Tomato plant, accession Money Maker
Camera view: horizontal (90 deg, fisheye); turntable rotation: 300 degrees
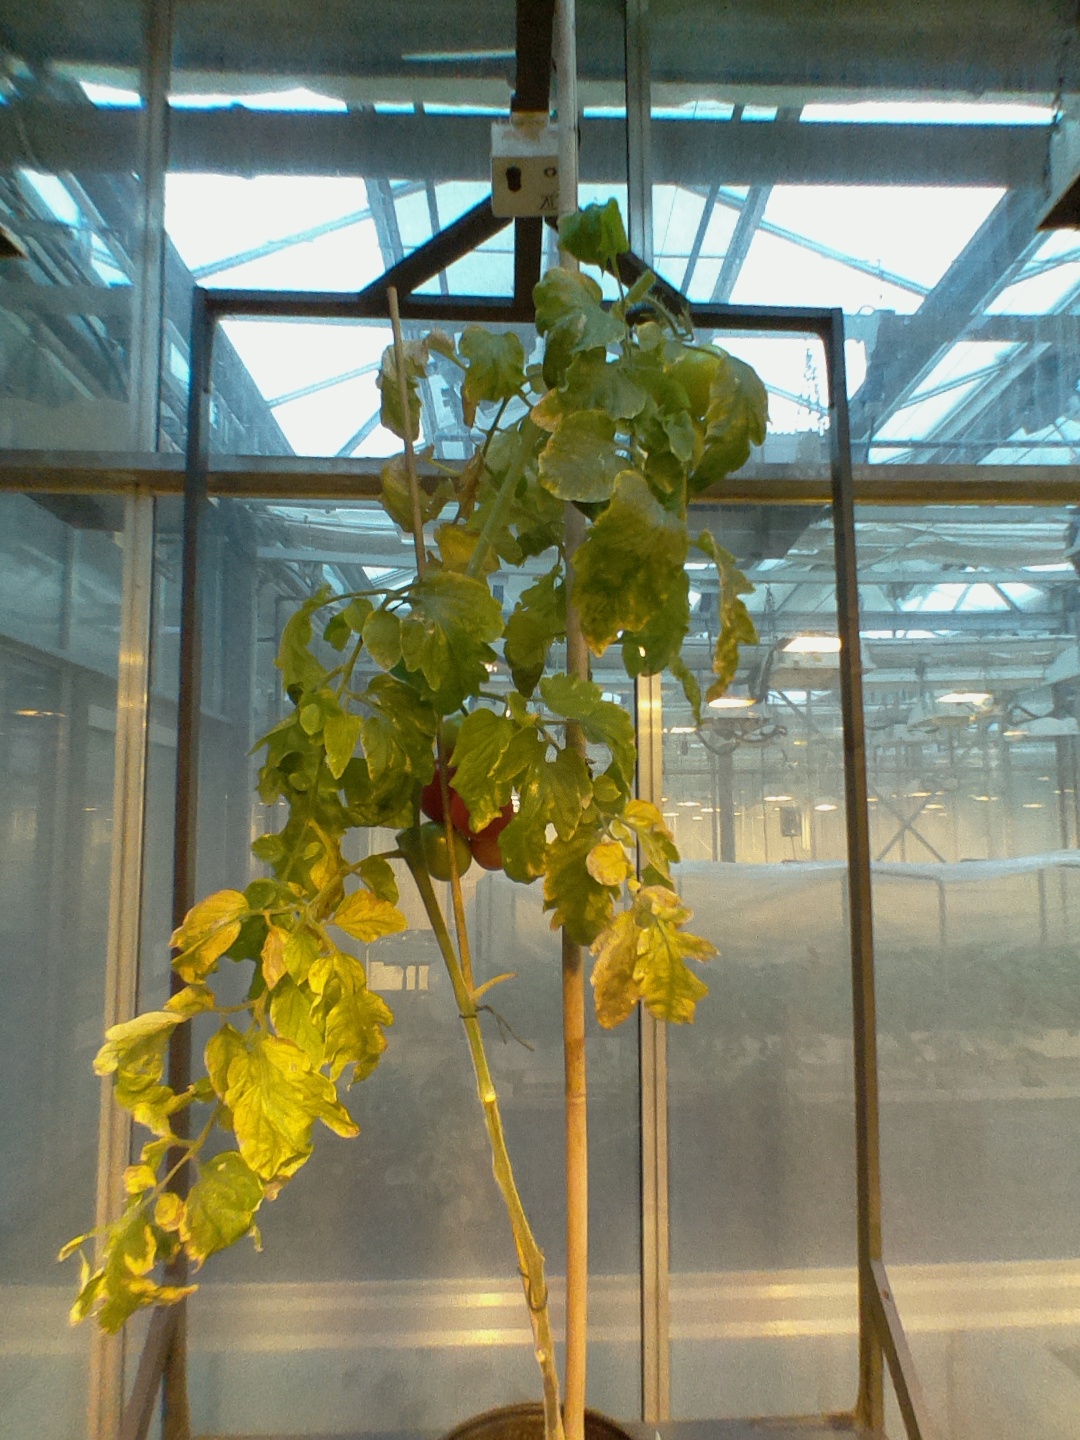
BBCH growth stage 84: 40%-50% of fruits show typical fully ripe color